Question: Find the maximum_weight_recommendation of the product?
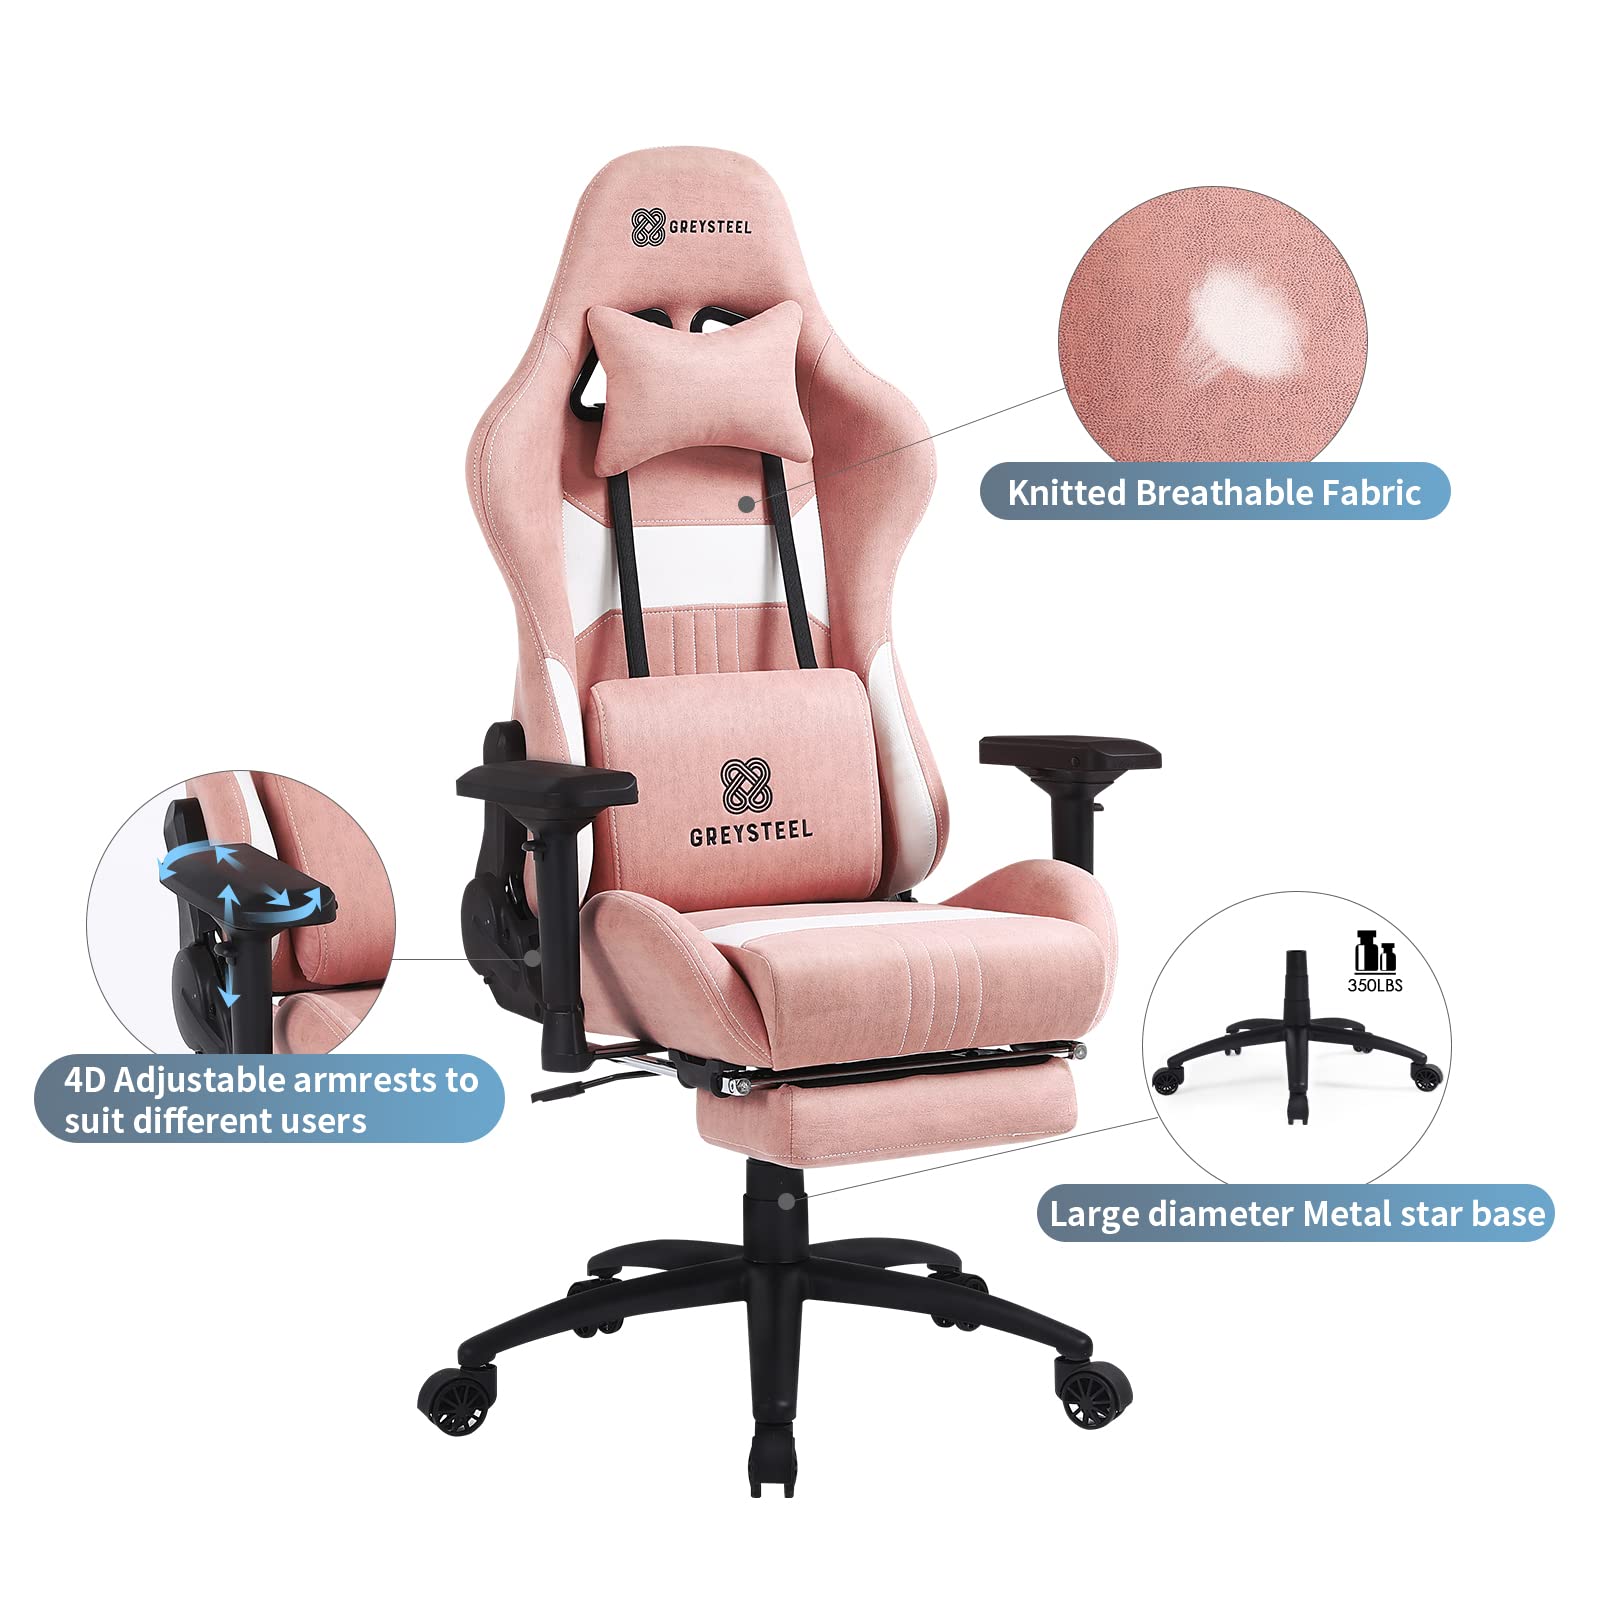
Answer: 350 pound